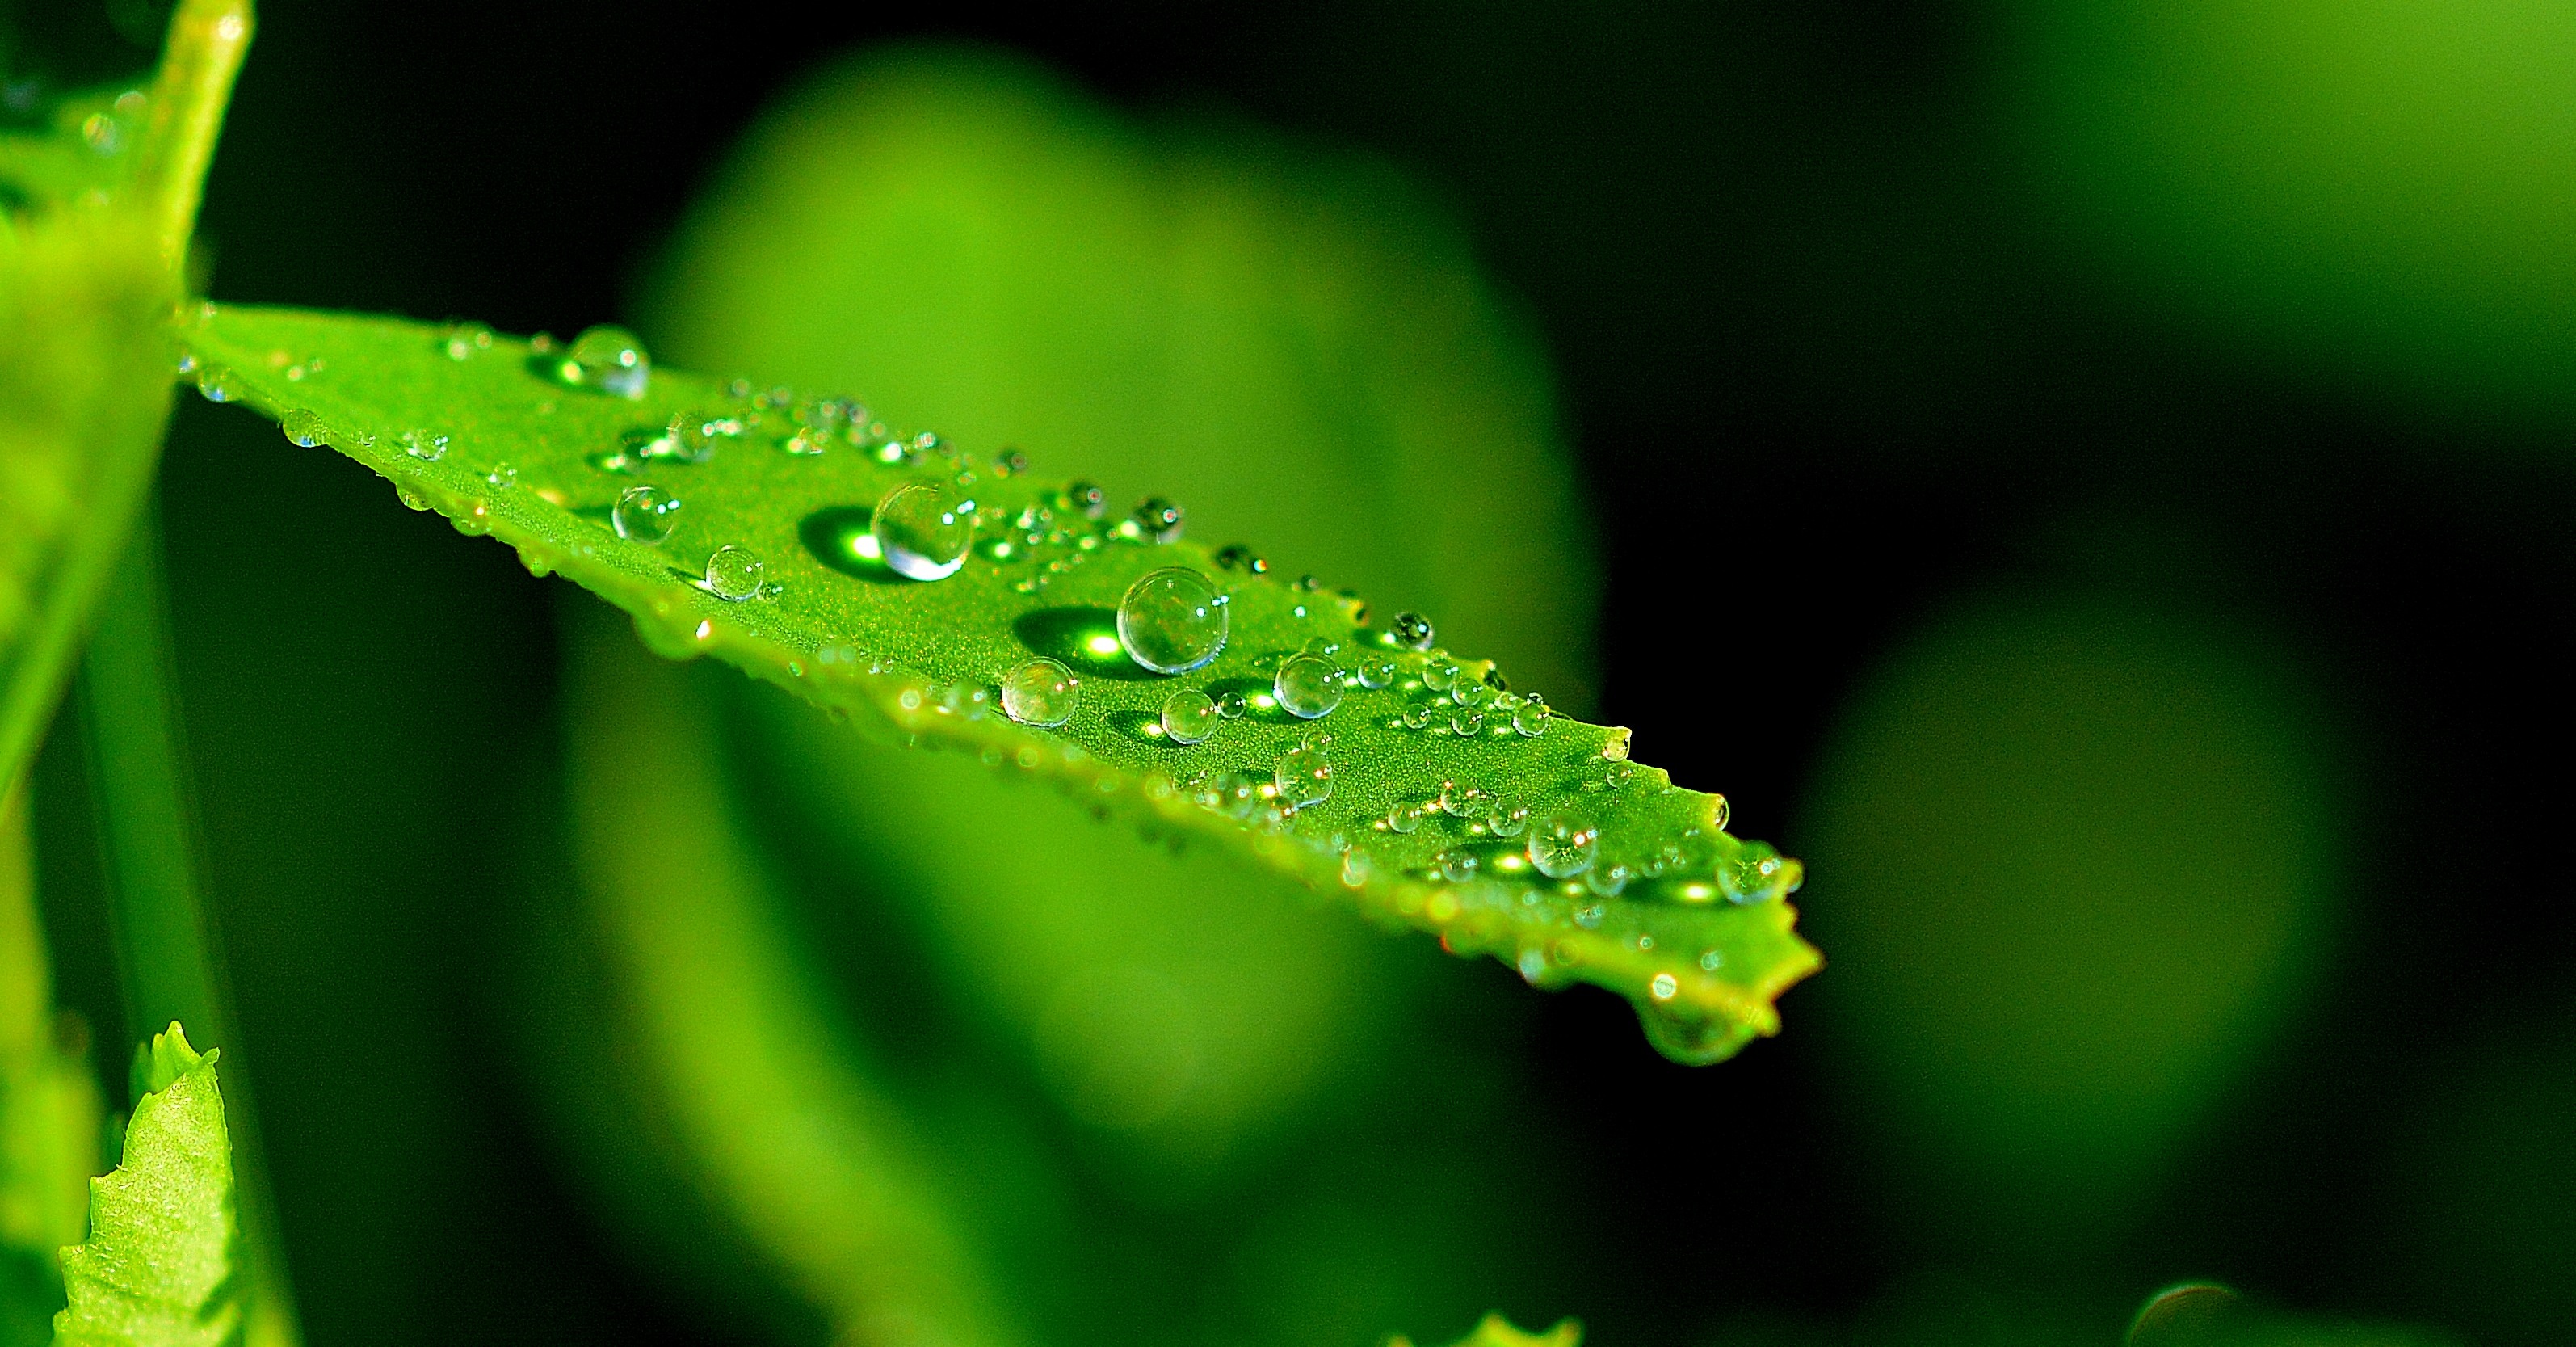
water, nature, grass, branch, drop, dew, plant, photography, sunlight, leaf, flower, green, macro, botany, flora, close up, drops, detail, moisture, macro photography, grass family, plant stem